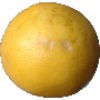
Label: Grapefruit White 1